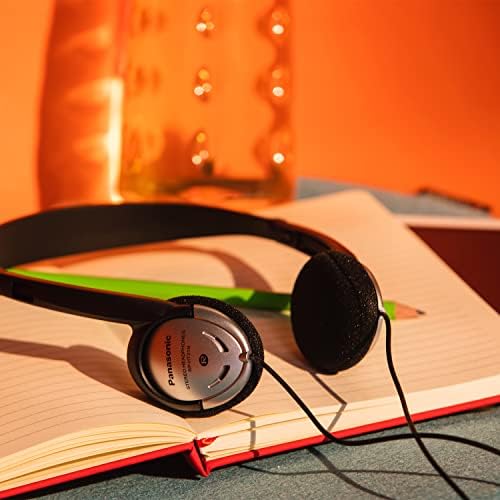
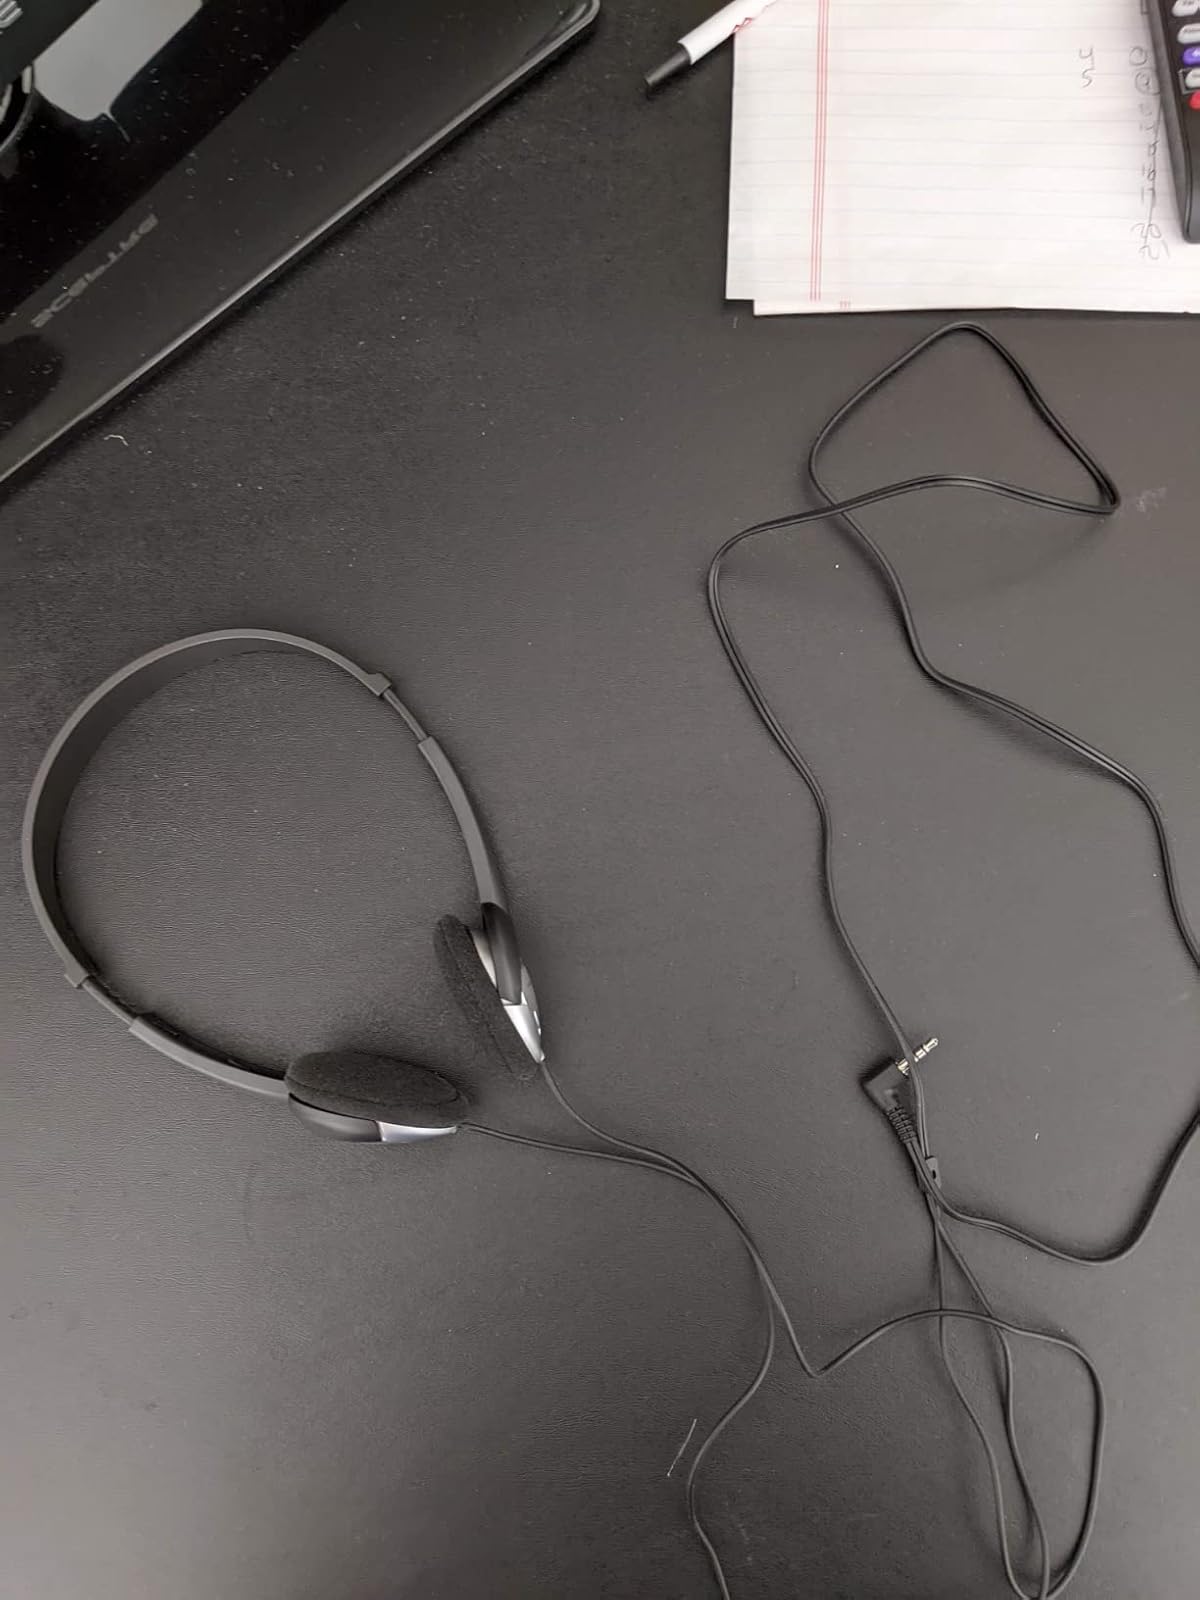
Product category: headphones
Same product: yes